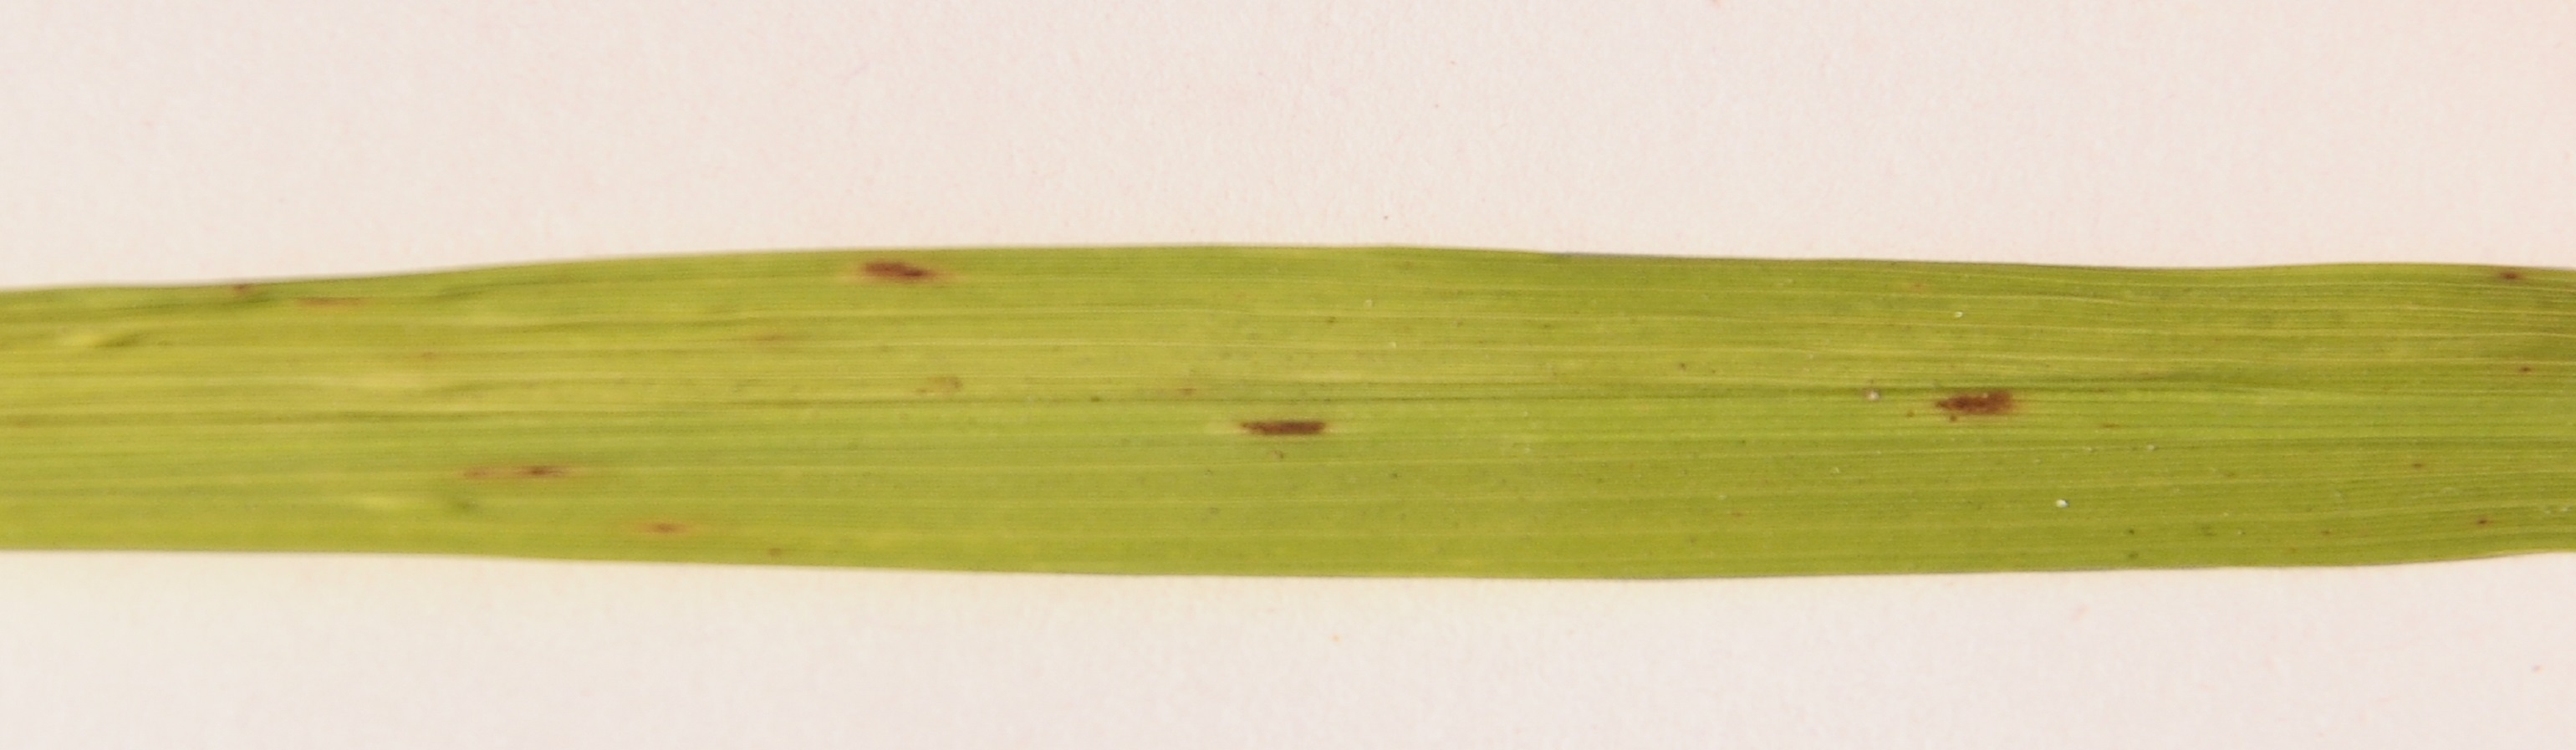
Nhãn: Bệnh Đốm Nâu ( Brown spot )